Missouri Pacific Railway Caboose No. 928

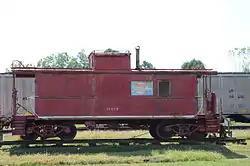

The Missouri Pacific Railway Caboose No. 928 is a historic caboose, located near Market and Vine Streets in Bald Knob, Arkansas, near the former Missouri Pacific Depot. It is a cupola caboose, measuring in length and in width, with a height of . It was built in 1937 by the Magor Car Corporation, and was used by the Missouri Pacific Railroad until it was retired in 1986. It was one of the first generation of steel-framed cupola cabooses built, a form that later became commonplace. It was then given to the city of Searcy, where it was displayed until 2009. It was transferred to the White County Historical Society, and was then moved to Bald Knob.